Burma Campaign UK

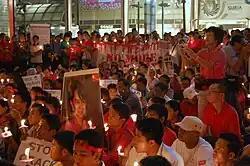
A vigil for Burma in front of the Petronas Twin Towers, 5 October 2007

Following the 2007 Burmese anti-government protests Burma Campaign UK worked closely with international Burma Groups to help co-ordinate the Global Day of Action for Burma on 6 October 2007 through the "Support The Monks' Protest In Burma" group on Facebook.com, when thousands of people demonstrated in over 25 countries across five continents.